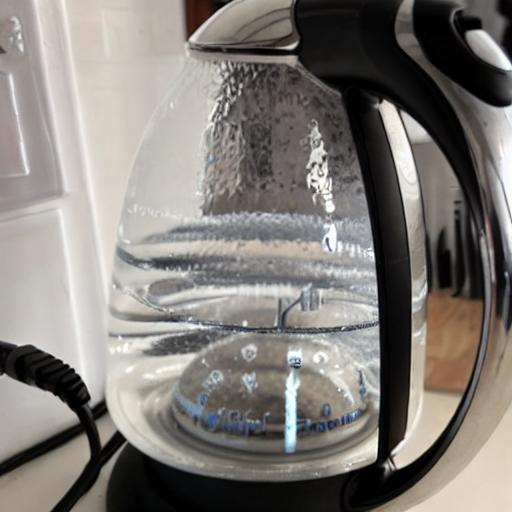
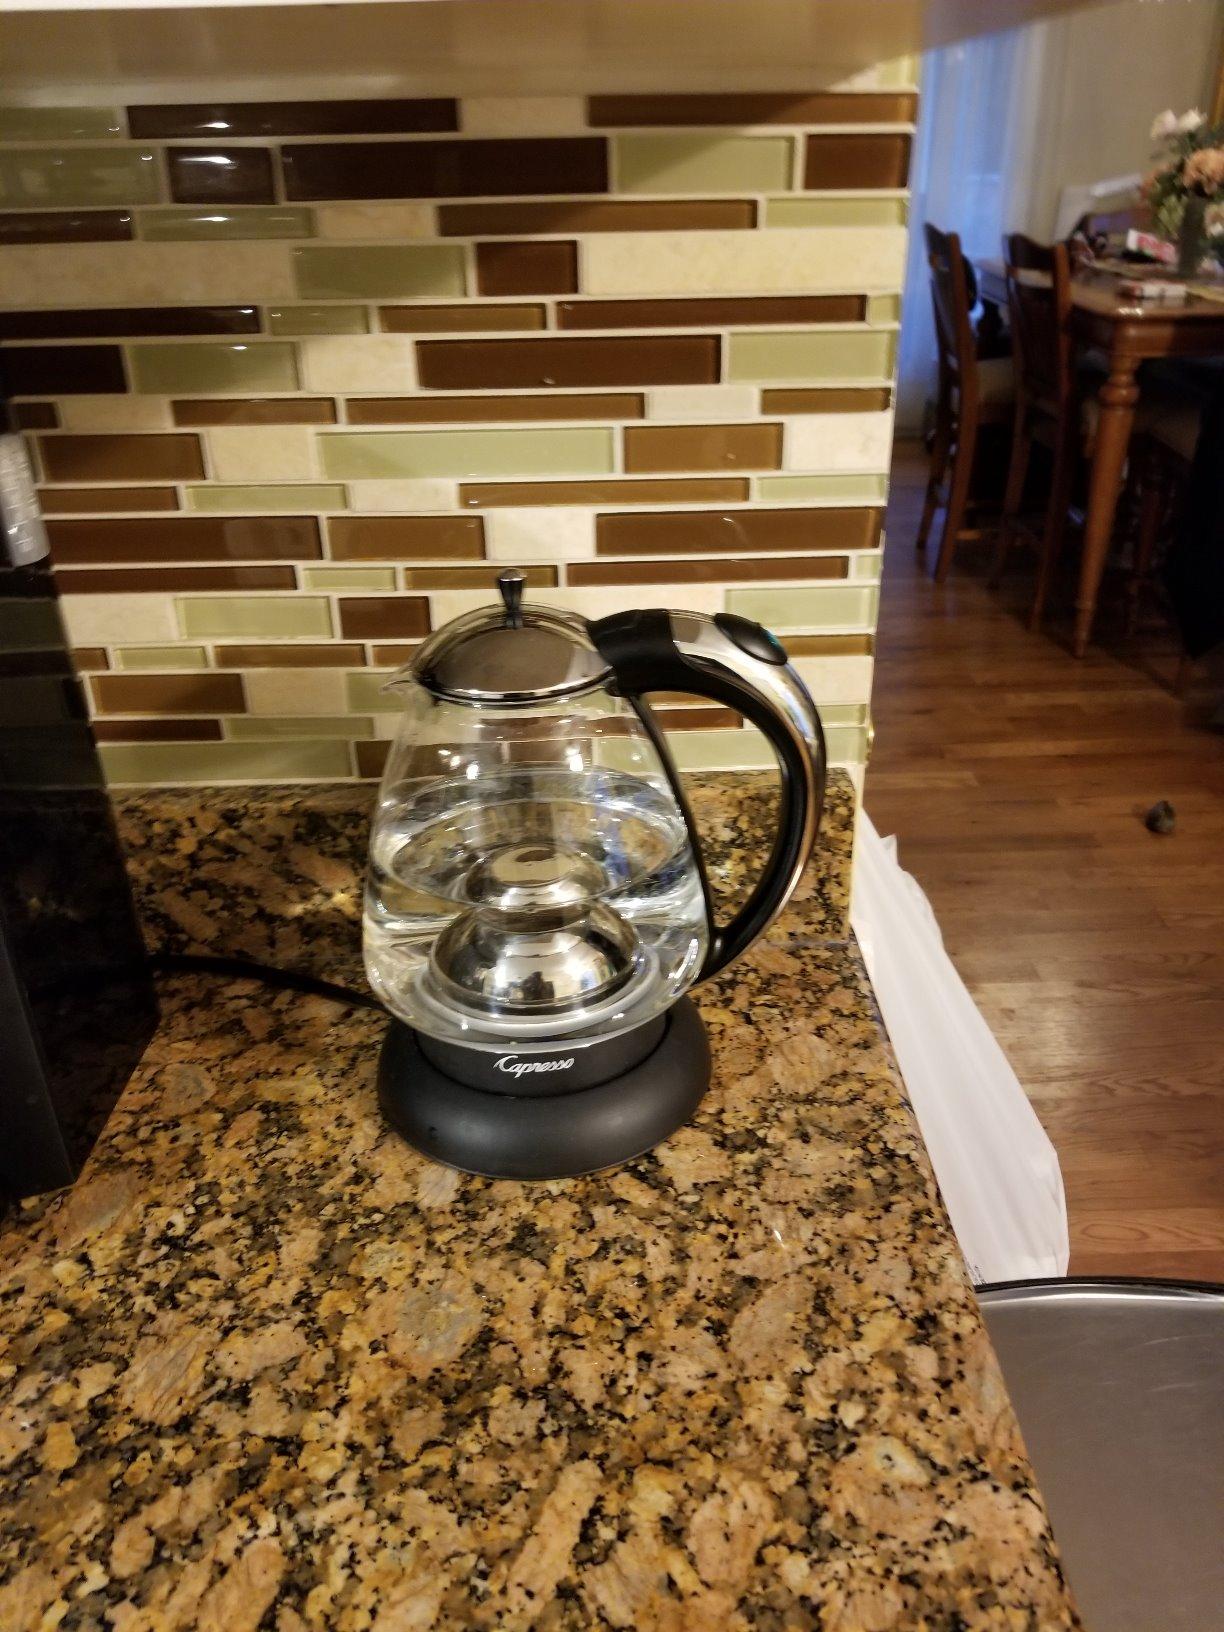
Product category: items_kettle
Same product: no